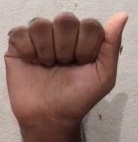
ASL sign: A